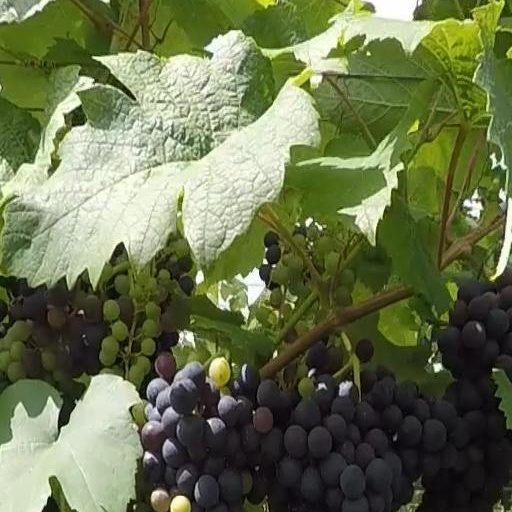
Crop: grape